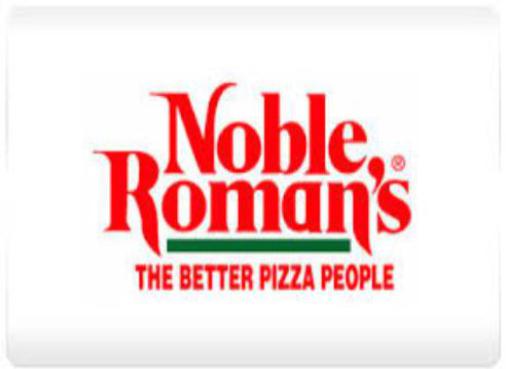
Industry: Food